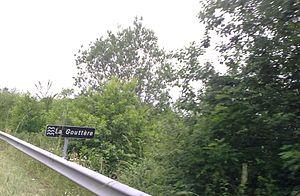
Morlaàs
Morlaàs est une commune française située dans le département des Pyrénées-Atlantiques, en région Nouvelle-Aquitaine.